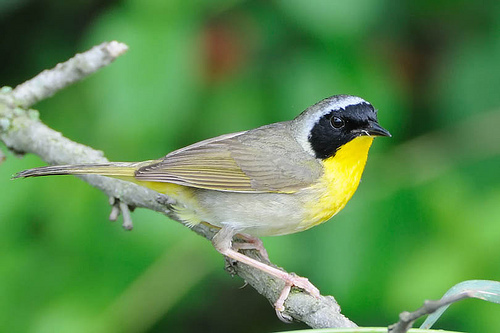
this smaller bird has a gray body yellow throat and vent with a black cheek patch that goes across his face
this bird is yellow with a white belly and has a very short beak.
this bird has a yellow chest and belly with a black eye ring and grey crown.
a medium sized bird that has a yellow chest and black facial markinga small bird with a smooth yellow belly, and a black face.
the bird has a white crown, black around its eyes, and tan wings with a hint of yellow.
this bird has wings that are brown and has a yellow chesta small bird with a grey belly, yellow breast, black cheeks, and grey crown.
this bird has a yellow breast with a black bill and a white crown.
this bird has a bright yellow throat and breast with a black patch from cheek to superciliary.
Species: Common Yellowthroat